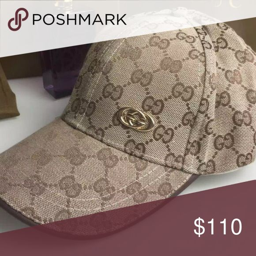
hat let us know if you need a different color .